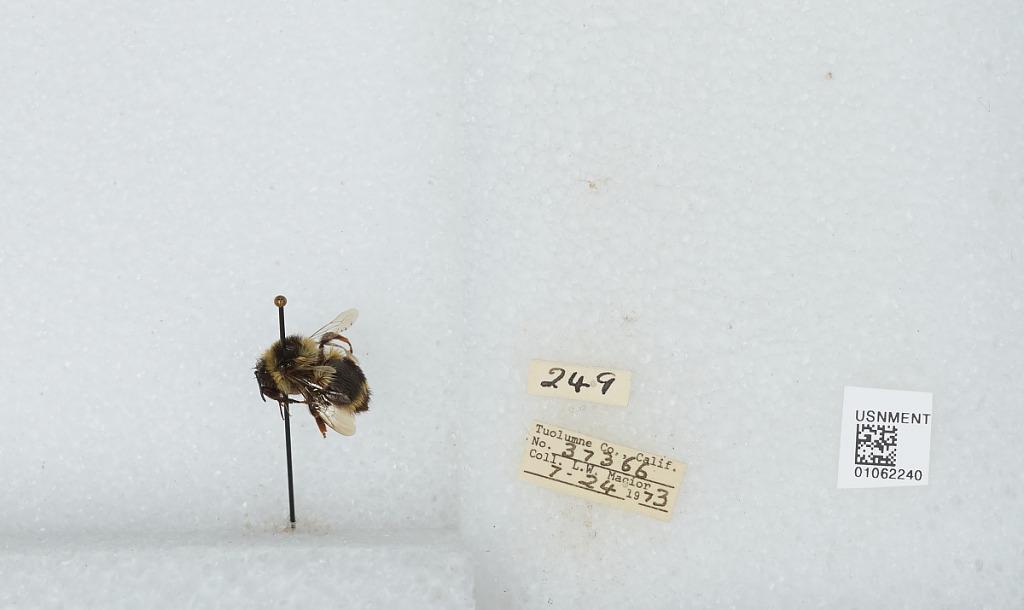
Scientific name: Bombus bifarius nearcticus
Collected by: L. Macior
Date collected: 1973-7-24
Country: United States
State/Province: California
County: Tuolumne
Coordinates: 38.02, -119.93